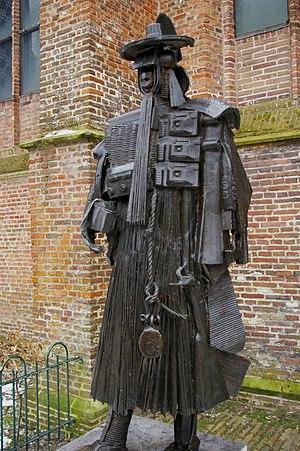
Jan Janse Weltevree est le premier Hollandais à s'être installé en Corée. Après un naufrage en 1627, il a travaillé pour le gouvernement de la dynastie Joseon. Il a pris le nom de Park Yeon, s'est marié et a eu deux enfants.